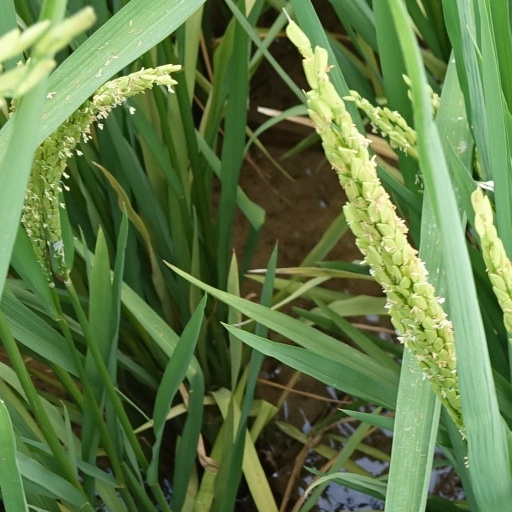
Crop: rice